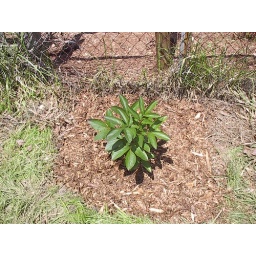
The dark pink Karl Rosenfield peony, finally in the ground and mulched.